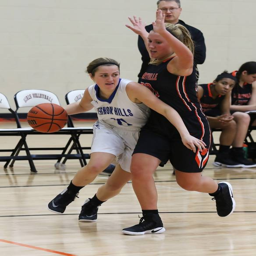
images from the girls basketball game .